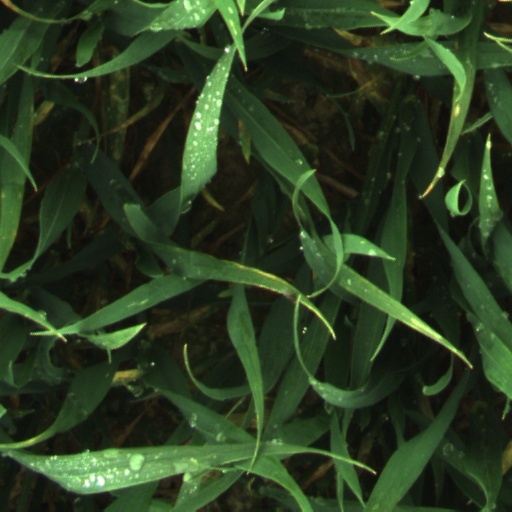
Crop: wheat